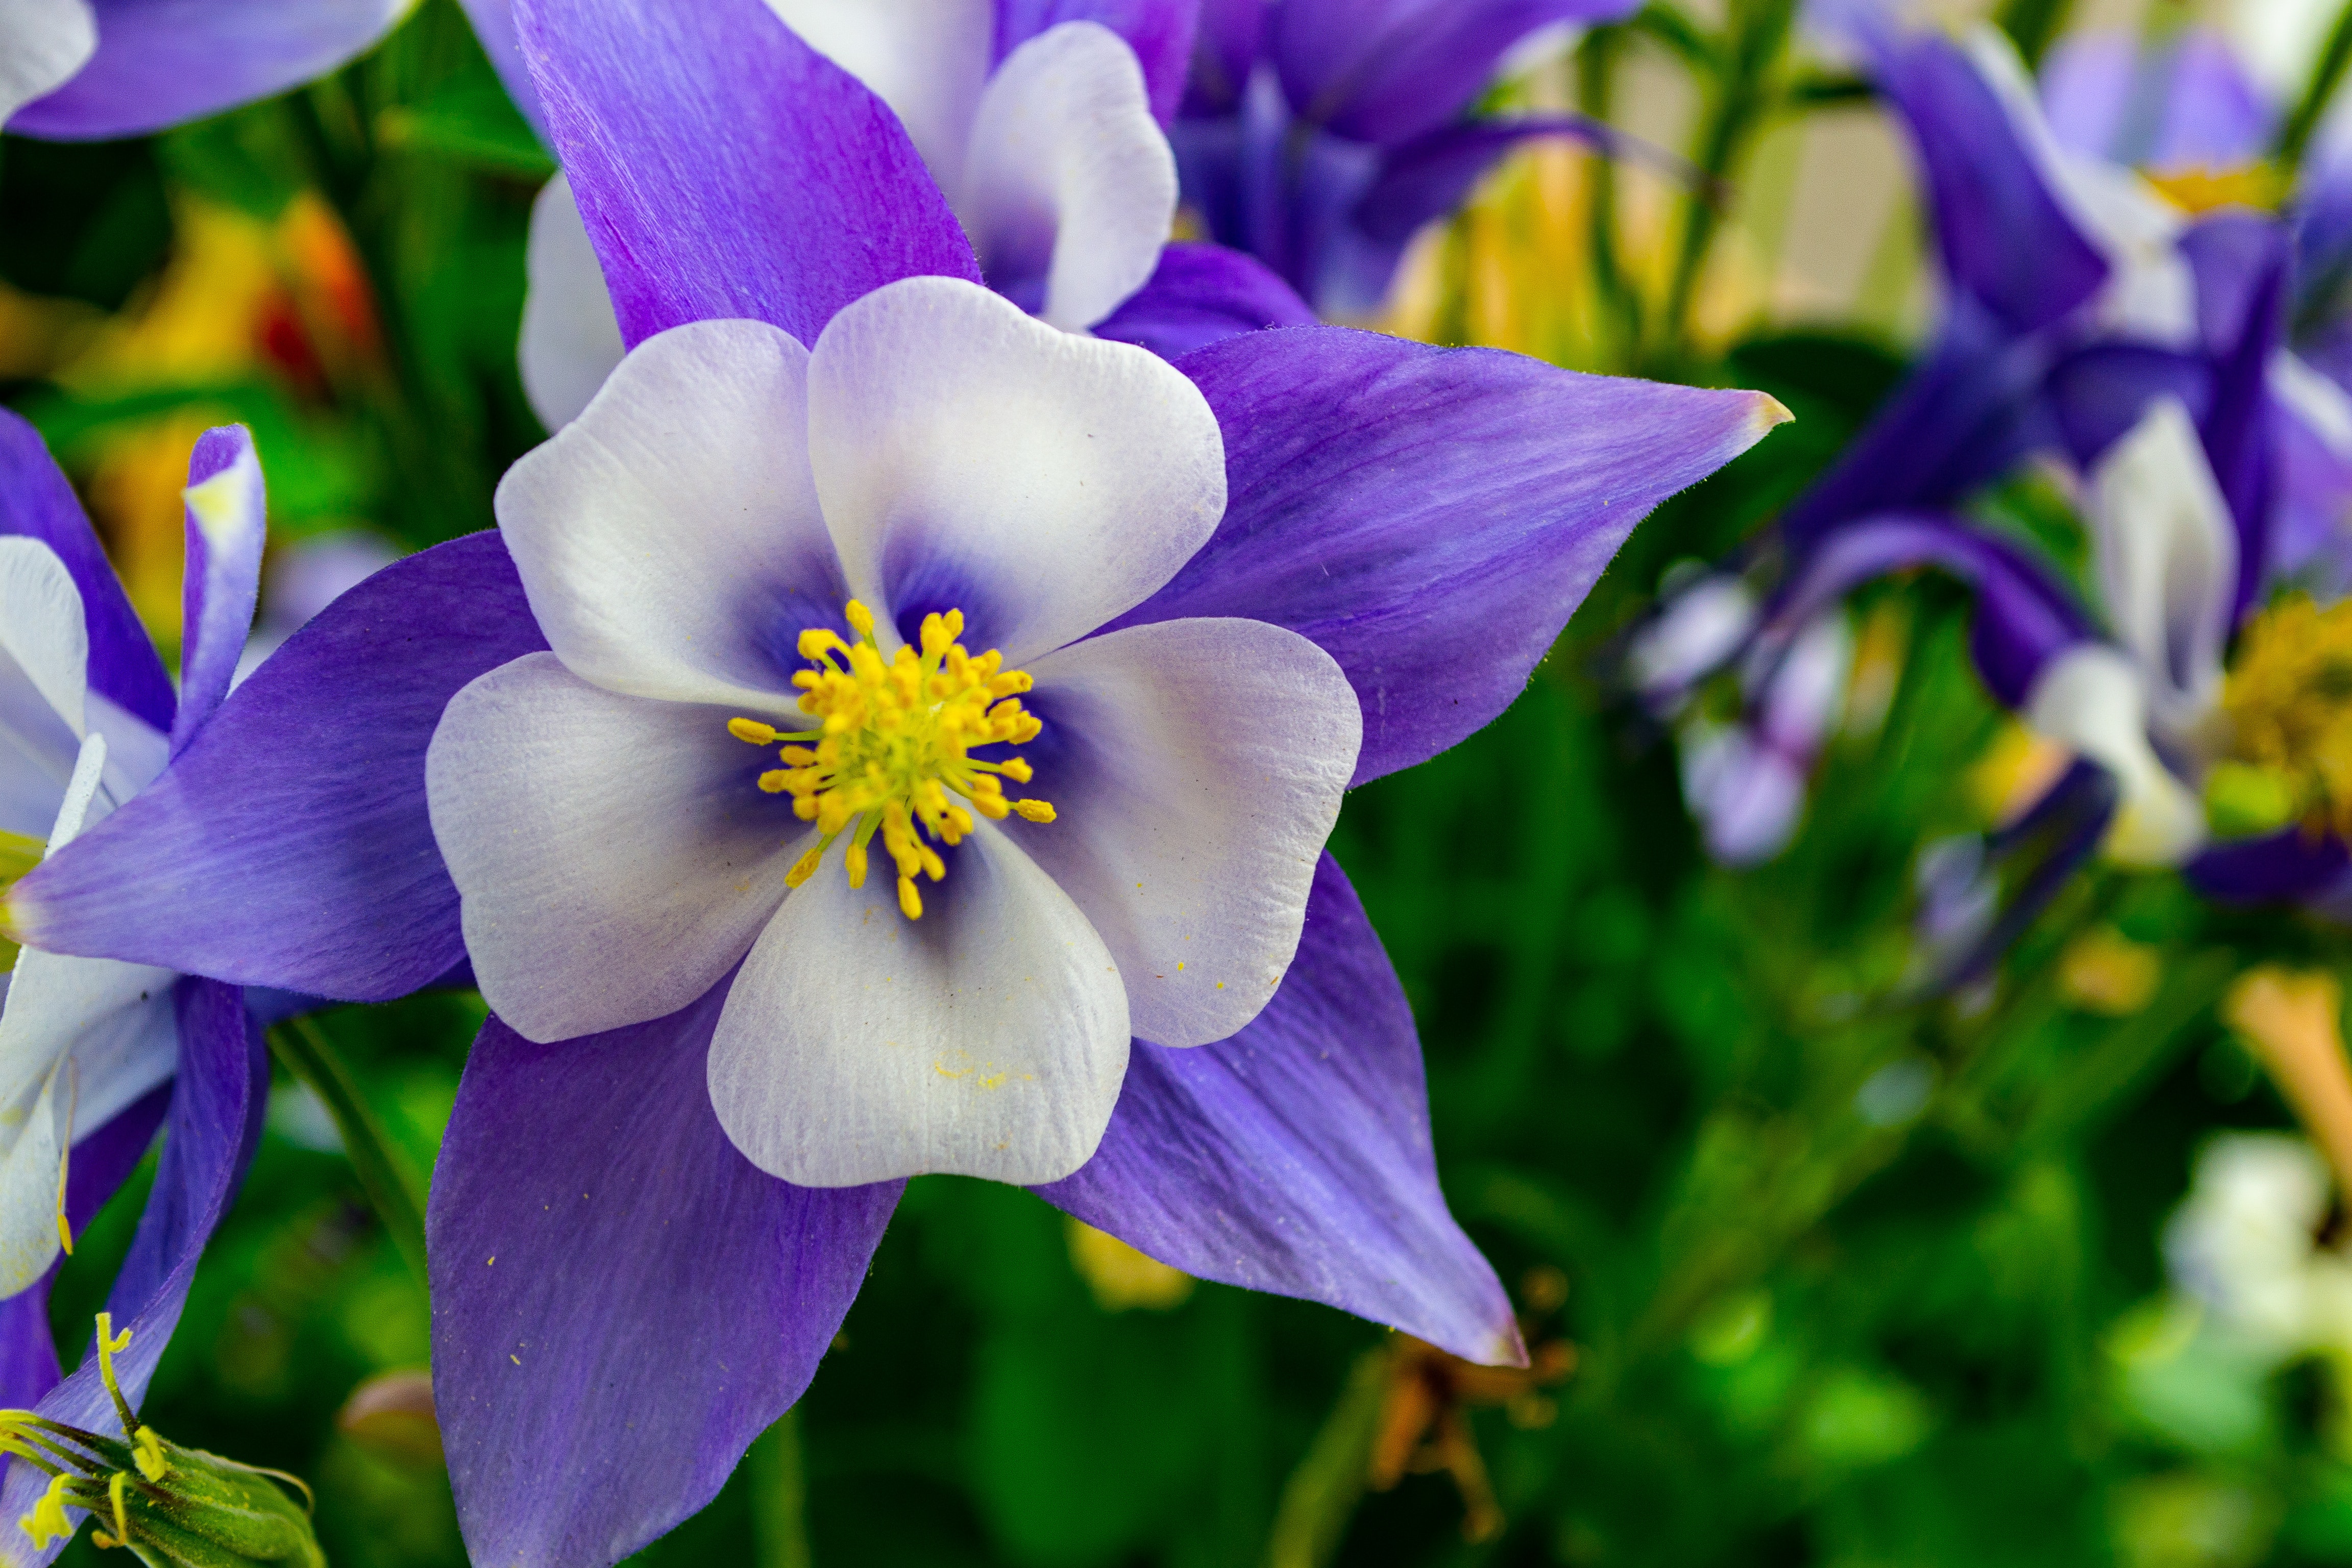
flower, blue, flora, plant, purple, petal, spring, wildflower, close up, colorado blue columbine, columbine, violet family, flowering plant, computer wallpaper, viola, blossom, annual plant, macro photography